Vauxhall Cadet

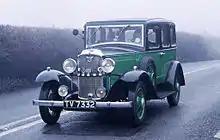
4-door saloon with flush-type sliding roof on weatherproof test 1993

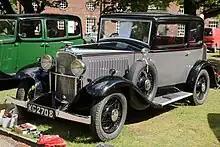
Fixed-head coupé 4-light 1933

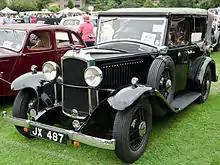
Tickford all-weather saloon (cabriolet) 1933

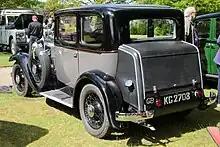
Fixed-head coupé 1933

"The Tickford model is a double purpose car, as the head can quickly and easily be wound down, and the windows lowered to make what is practically an open car. The windows can also be used up with the head back to avoid draughts or too much air. This Salmons body has stood the test of time in regard to utility and durability." "The Times"